Seba Johnson

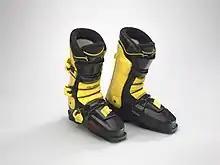
Two ski boots worn by Seba Johnson at the 1988 and/or 1992 Winter Olympics (Smithsonian National Museum of African American History and Culture)

At age 14, Johnson represented the Virgin Islands in giant slalom and Super-G at the 1988 Winter Olympics, where she became the youngest alpine ski racer and first black female skier in Olympic history. She was also the flag bearer in the opening ceremony. At age 15, Johnson became the first black ski racer to finish in the top 30 in international competition. She competed again for the Virgin Islands in slalom and giant slalom at the 1992 Winter Olympics. As of 2014, she remains the only black woman to ski competitively at the Olympic Games.